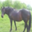
Label: horse